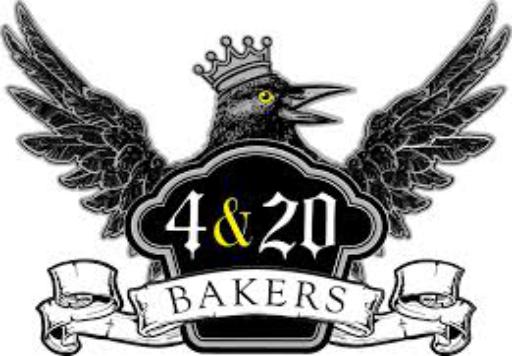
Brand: Baker's
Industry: Food